My Best Friend's Birthday

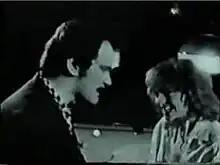
Clarence (Quentin Tarantino) meets Misty (Crystal Shaw)

My Best Friend's Birthday is an unfinished 1987 amateur comedy film directed, edited, co-written, co-produced by and starring Quentin Tarantino. The film was shot in black-and-white and was originally meant to have a runtime of seventy minutes, but only 36 minutes of the film are edited altogether, leaving the project unfinished.